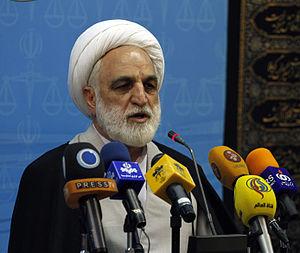
Gholamhussein Mohseni Ezhei est un homme politique iranien.